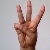
The image shows a hand gesture representing the letter 'W' in Indian Sign Language.